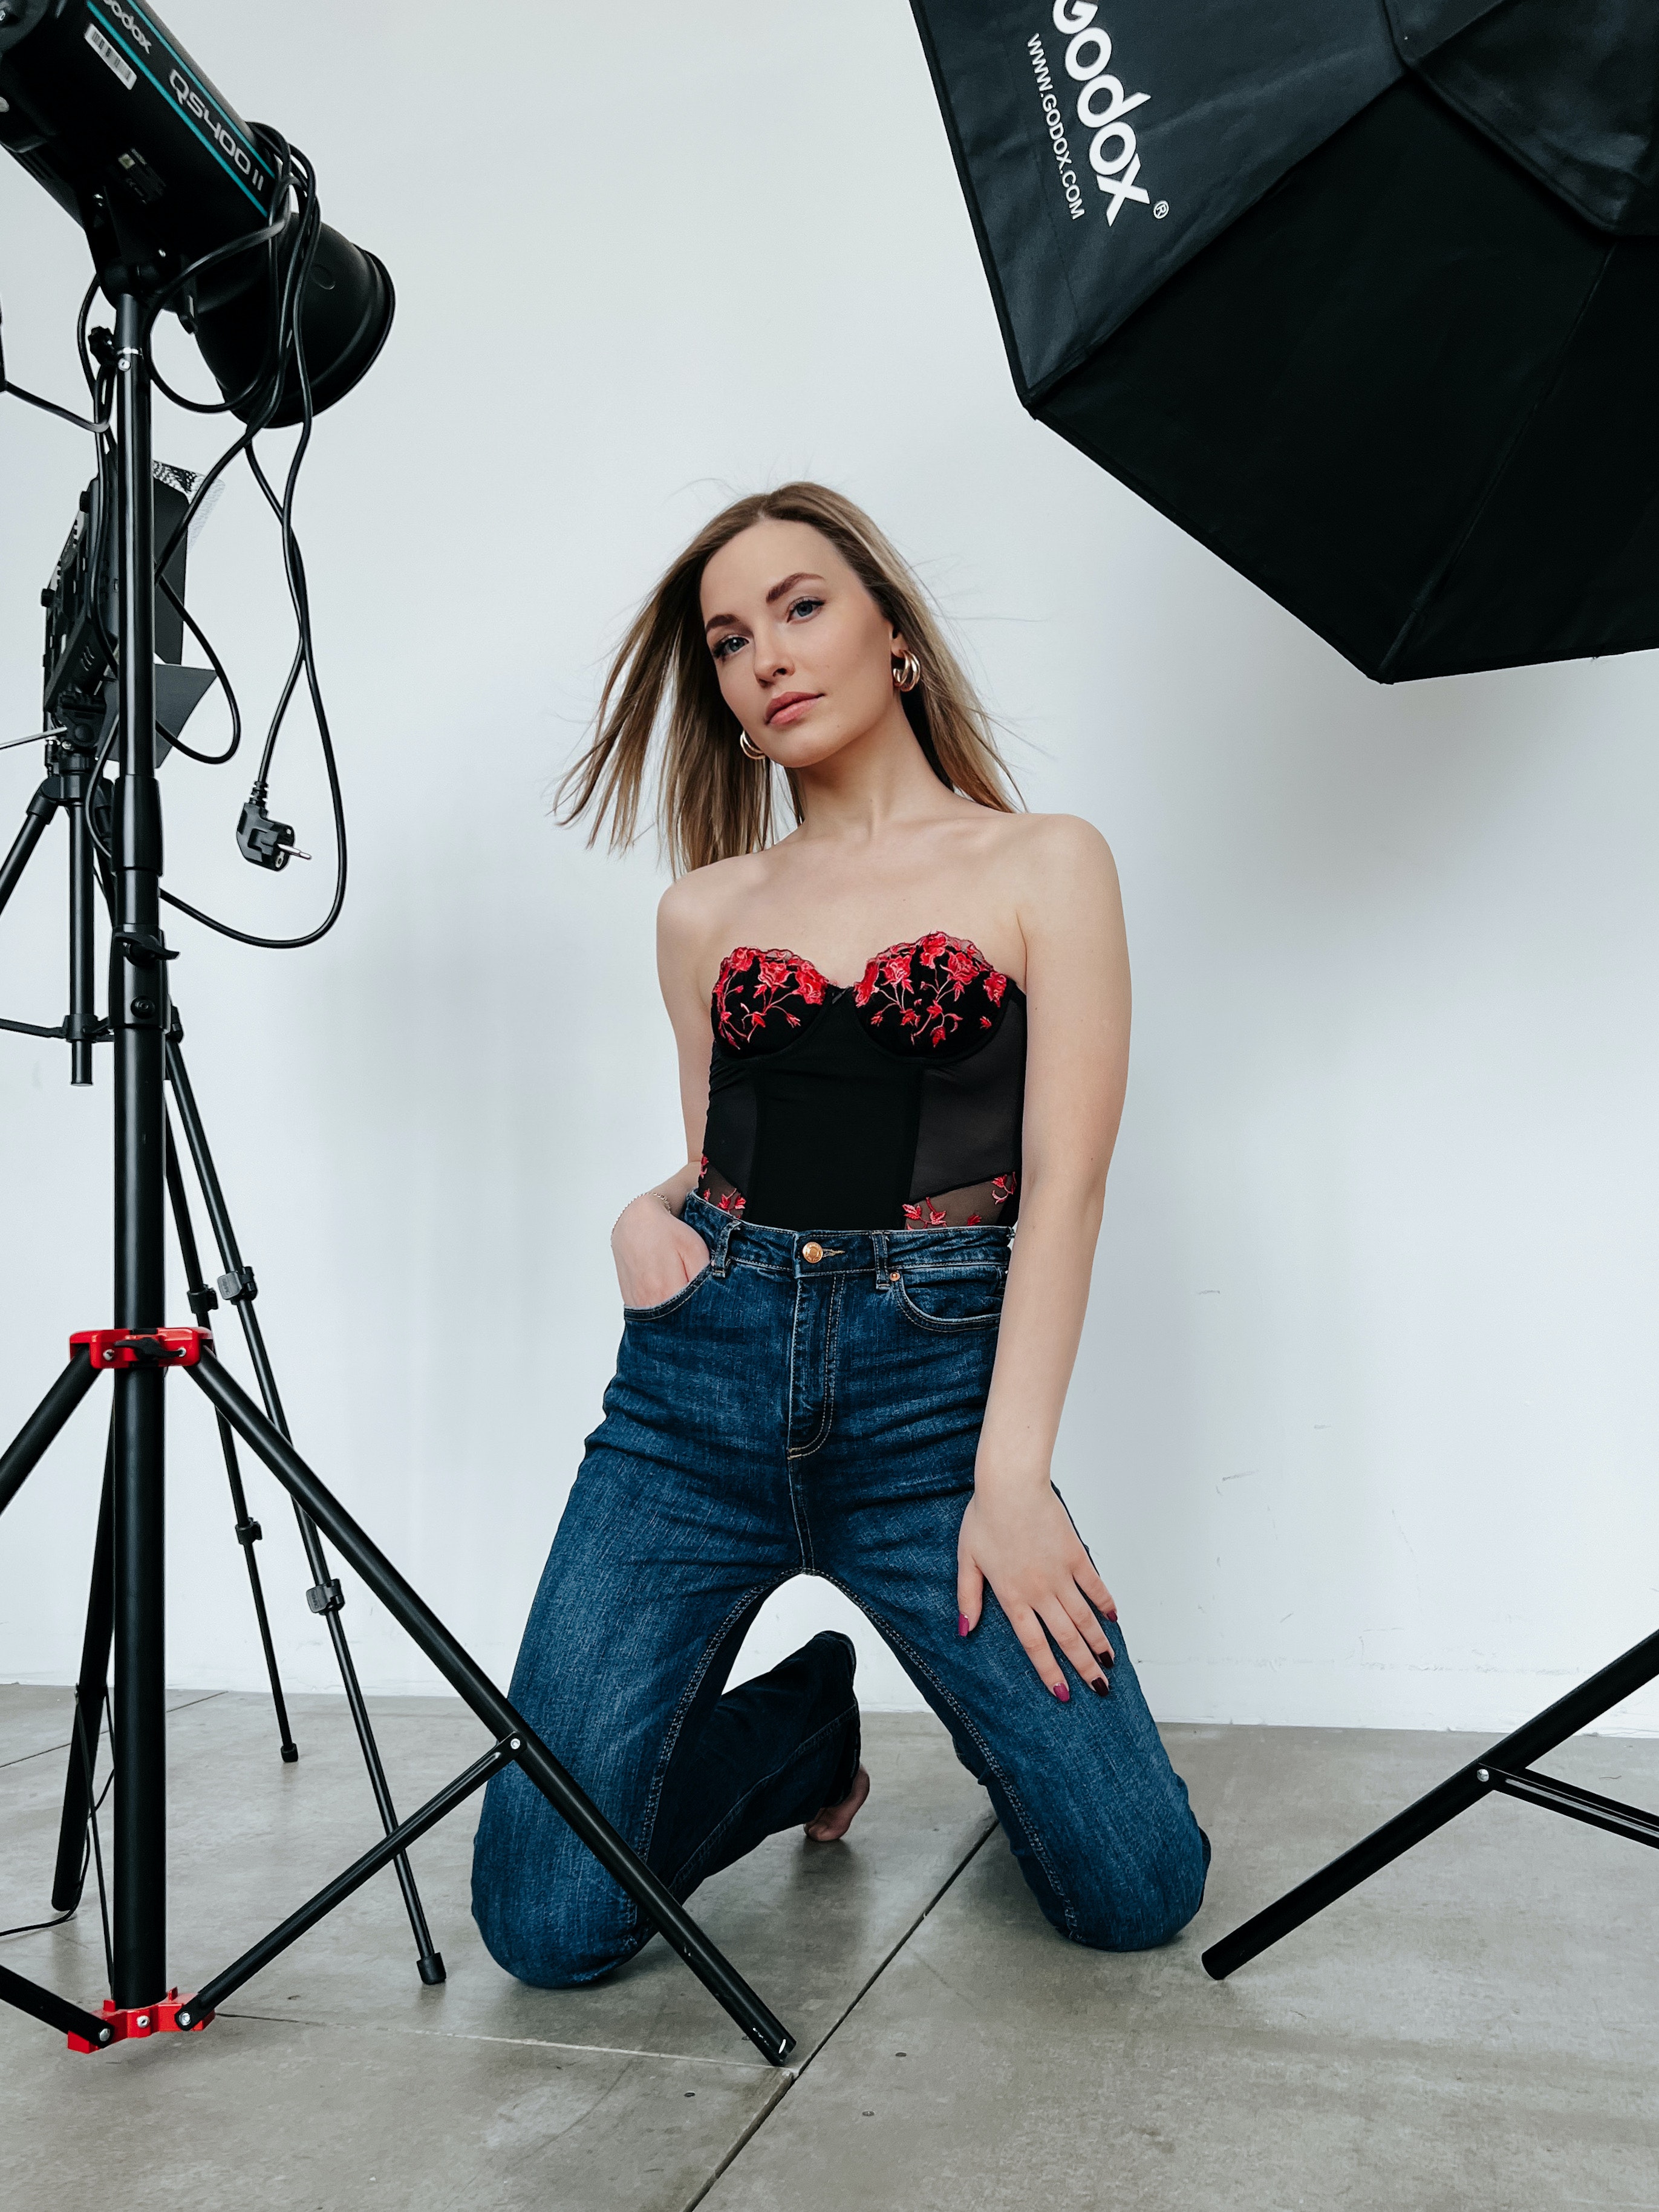
woman, joint, shoulder, arm, product, flash photography, sleeve, waist, thigh, street fashion, umbrella, knee, black hair, beauty, denim, fashion design, human leg, electric blue, abdomen, belt, audio equipment, design, t shirt, fashion accessory, Luggage and bags, bag, sitting, magenta, flooring, pattern, fashion model, photo shoot, camera, jewellery, advertising, cameras optics